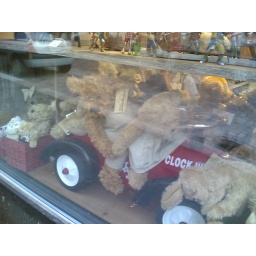
more stuffed dogs in cars